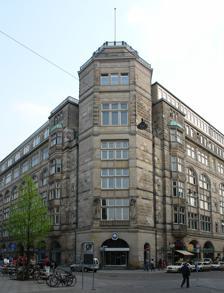
Building: Bremen Cotton Exchange
Country: Germany
Year built: 1902
Bremen Cotton Exchange The Bremen Cotton Exchange ( German : Bremer Baumwollbörse ) was built in 1902 on the market square in Bremen , Germany, to house the offices of the city's cotton exchange founded in 1872. Johann Poppe 's Neo-Renaissance facades and carefully finished interiors can still be seen today. Background Original building,1908 Since 1788, when it first arrived in Bremen on emigrant ships returning from North America, cotton has been an important commodity for the city. In 1894, over a million bales of cotton were unloaded, reaching a maximum of 2.6 million bales in 1927. In 1872, the Committee for the Cotton Trade ( Komité für den Baumwollhandel ) was created to promote the interests of those involved in the cotton market. Banks, shipping companies, cotton mills and insurance companies later became members too. In 1900, work began on the construction of the Cotton Exchange Building in the centre of Bremen. The exchange allowed the trading of Futures in 1914, but the First World War and the ensuing inflation prevented their re-establishment until 1926. The exchange closed again for the Second World War . During the war, the rear part of the building was destroyed in RAF bombing attacks on Bremen , and the steeple-like tower in front was severely damaged and later pulled down. After repairs, the exchange reopened in 1956. In 1961, a multistory parking garage was built where the rear part of the building had been. Even today, the "Rules of the Bremen Cotton Exchange" serve as a useful reference in drawing up contracts and solving disputes in the international cotton market. The Bremer Baumwollbörse still has over 200 members (2014) but its offices are now in Wachtstraße. Architecture Johann Poppe (1837–1915), who had gained a reputation for his skill in designing some of Bremen's large public buildings including the waterworks (1873) and the library (1896), was selected as the architect for the Cotton Exchange. Located on the corner of Wachtstraße and the Marktplatz, the building which originally had five storeys was completed in 1902. It combined the latest structural techniques (becoming Bremen's first steel-framed building) with a high degree of functionality and an imposing Neo-Renaissance facade. The architecture critic Walter Müller-Wulckow described the Bremen Cotton Exchange, which started to shed its profuse ornamentation after exposure to the elements, as the "crassest" manifestation of "cancerous" building styles. As a result of weathering, the richly decorated outer walls of sandstone had to be almost completely renewed from 1922 to 1924 under the supervision of Otto Blendermann. Its carefully designed interiors can still be seen today. Of particular note are the stairway with railings by Hermann Prell and the glass mosaics in the main entrance by Puhl & Wagner . Staircase Entrance hall mosaics Mosaic detail Ground-floor corridor Relief References